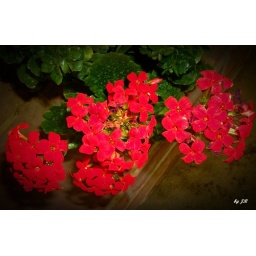
Many different types of flowers which grow in our garden and around our house